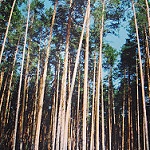
Label: forest